Palazzo Venezia

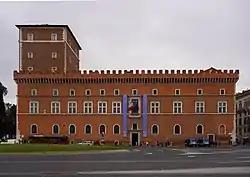
Palazzo Venezia, main front (east front) facing the Piazza Venezia

The Palazzo Venezia ("Venice Palace") or Palazzo Barbo, formerly Palazzo di San Marco ("Saint Mark's Palace"), is a large early Renaissance palace in central Rome, Italy, situated to the north of the Capitoline Hill. Today the property of the Italian Republic it houses the National Museum of the Palazzo Venezia. The main (eastern) facade measures 77 metres (253 ft) in length, with a height (excluding tower) of about 31 metres (102 ft). The north wing, containing the "Cibo Apartment", extending westwards, measures 122 metres (400 ft) in length. It covers an area of 1.2 hectares (2.9 acres) and encloses two gardens and the Basilica of Saint Mark. It was built in the present form during the 1450s by Cardinal Pietro Barbo (1417–1471), titular holder of the Basilica of Saint Mark, who from 1464 ruled as Pope Paul II. Barbo, a Venetian by birth as was customary for cardinals of the Basilica of Saint Mark, lived there even as pope and amassed there a great collection of art and antiquities. During the first half of the 20th century it became the residence and headquarters of Benito Mussolini, dictator of Fascist Italy (1922–1943), who made notable orations from its balcony to huge crowds filling the Piazza Venezia.